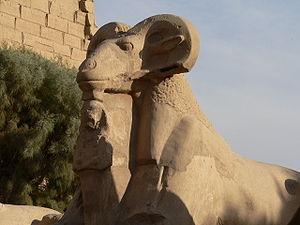
Cryosphinx du dromos du temple de Karnak - Louxor - Egypte
L'enceinte d'Amon-Rê, située sur le site de Karnak, près de Louxor, est dédiée au dieu Amon ainsi qu'à sa forme solaire d'Amon-Rê.